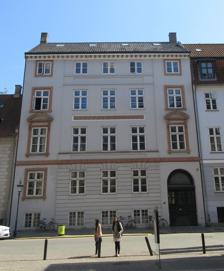
Building: Ny Vestergade 13
Country: Denmark
Year built: 1683
Ny Vestergade 13 General information Location Copenhagen , Denmark Coordinates 55°40′26.94″N 12°34′30.22″E / 55.6741500°N 12.5750611°E / 55.6741500; 12.5750611 Completed 1793 Ny Vestergade 13 is a Neoclassical townhouse located opposite the main entrance to the National Museum in central Copenhagen , Denmark . Countess Danner used it as a winter residence after Frederick VII of Denmark in 1863 while spending the summers at Skodsborg . History 18th century No. 318 seen on a detail from Christian Gedde's map of Copenhagen's West Quarter, 1757. The site was originally part of a large property which comprised the entire western part of the block. This property was listed in the new cadastre of 1756 as No. 318 and belonged to Ulrik Frederik Edinger at that time. It was later divided into a number of smaller properties. The property was subsequently initially referred to as No. 318 E. The present building on the site was constructed as a private residence for hotel owner Christen Christensen Bording in 1792–1793. The architect is not known but was probably one of Caspar Friedrich Harsdorff 's students. Professor of theology at the University of Copenhagen Friedrich Münter (1761–1830)  was a resident in the building in 1797–1798. 1800–1711 The property was listed in the new cadastre of 1806 as No. 215 in the West Quarter. It belonged to one etatsråd Eggers at that time. Maag family The property was acquired by timber merchant Laue Jessen Maag (1782-) in 1811. In 1809, he had become a partner in his uncle Andreas Collstrop's firm. His cousin Poul Andreas Collstrop, another partner in the firm, owned the property Ny Kongensgade 7 . Maag had married his niece Mette Marie Sandorph (1784-1855) in 1808. She was the daughter of grocer Søren Christian Sundorph and Mette Christine Lauesdatter Maag . Christian Ludvig Maag. She kept the building until her death. The property was subsequently passed to their son Christian Ludvig Maag (1809-1861). In 1855-1857, he refurbished the building with the assistance of Michael Gottlieb Bindesbøll . The building was also heightened with one storey. The artists Georg Hilker , P. C. Skovgaard and Constantin Hansen were charged with interior decorations of the first-floor apartment. Hilker was a resident in the building for a couple of years after completing his work for Maag. Countess Danner In 1864, Ny Vestergade 13 was sold for 54,000 Danish rigsdaler to Countess Danner . It served as her city home until her death. The rest of the year was spent in her house in Skodsborg or at Jægerspris Castle . 1668 census The property was home to 32 residents in five households at the time of the 1880 census. Menca Koppel (1833–1904), a lawyer, resided on the first floor with his wife Fanny Rosalie Koppel, their seven children (aged three to 19), one male servant and three maids. One son was later editor-in-chief and politician Valdemar Koppel [ da ] . Another son was the later bookseller Hans Koppel, father of designer Henning Koppel . Jens Frederik Nielsen, an office courier, resided on the first floor with his wife and their one-year-old son. Christian Rostgaard von der Maase, a military officer with the rank of colonel, resided on the second floor with his wife Caroline Amalie von der Maase, their four children (aged one to six), servants, a wet nurse and three maids. Carl Christian Frederik Calundan, a man in his 50s (no profession mentioned), resided on the third floor with his nephew Harald Vilhelm Minus Calundan and a housekeeper. Anders Jensen, a concierge , resided in the basement with his wife Johanne Jensen. 20th century Dansk Arbejdsgiverforening refurbished the building between 1975 and 1978 under the supervision of architect Preben Hansen (1908–1989) and in collaboration with the National Museum. The renovation received an award from the City of Copenhagen in 1980. Today The building is part of the headquarters of Dansk Arbejdsgiverforening. Further reading Minderige huse – kendte mænd og kvinders boliger . Kraks Forlag. 1922. Raabyemagle, Hanne: Ny Vestergade 13, . Dansk Arbejdsgiverforening. 1993. References